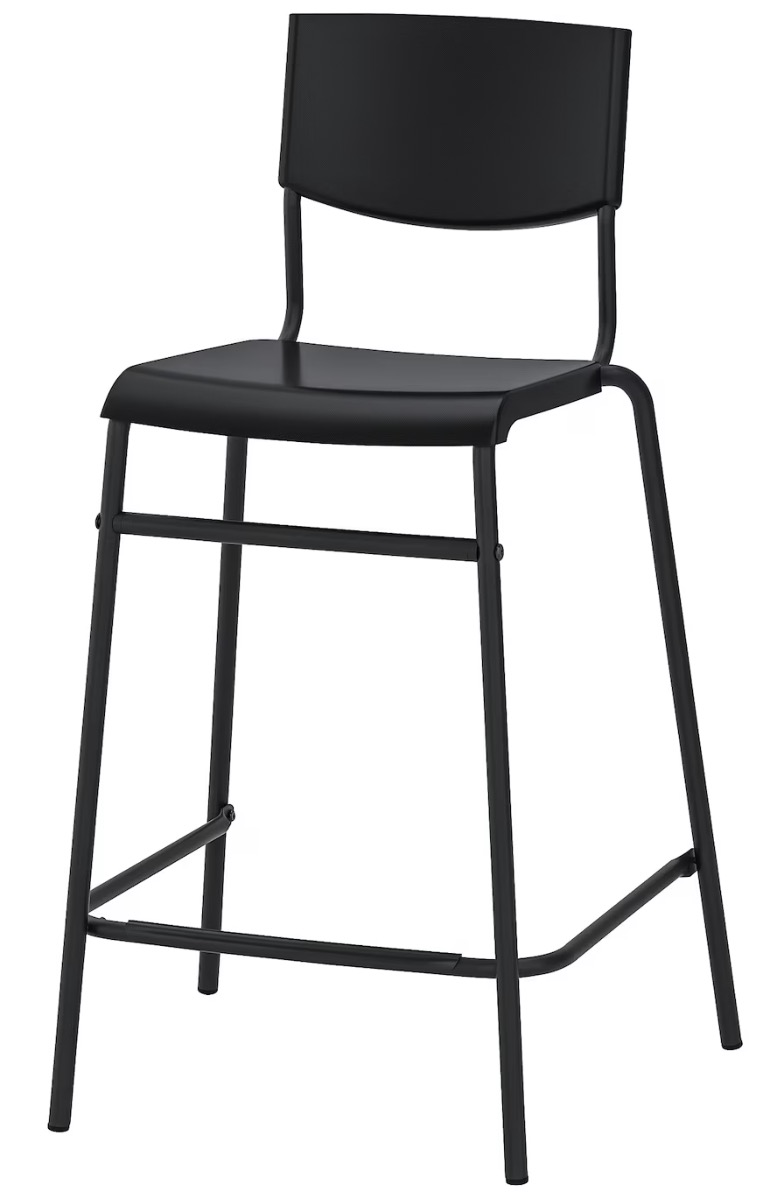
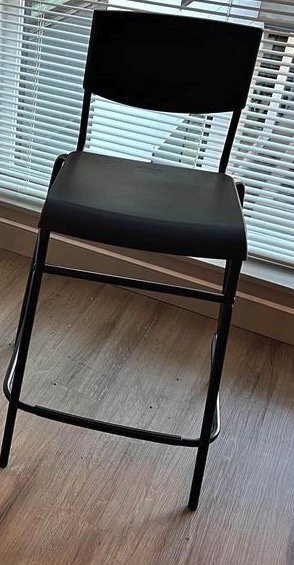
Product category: stool
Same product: yes